Vayikra (parashah)

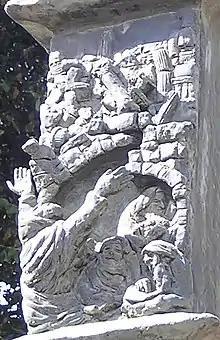
Joḥanan ben Zakai (detail from The Knesset Menorah in Jerusalem)

The Gemara taught that when Rav Sheshet fasted, on concluding his prayer, he added a prayer that God knew that when the Temple still stood, if people sinned, they used to bring sacrifices (according to Leviticus 4:27–35 and 7:2–5), and though they offered only the animal's fat and blood, atonement was granted. Rav Sheshet continued that he had fasted and his fat and blood had diminished, so he asked that it be God's will to account for Rav Sheshet's fat and blood that had been diminished as if he had offered them on the Altar.